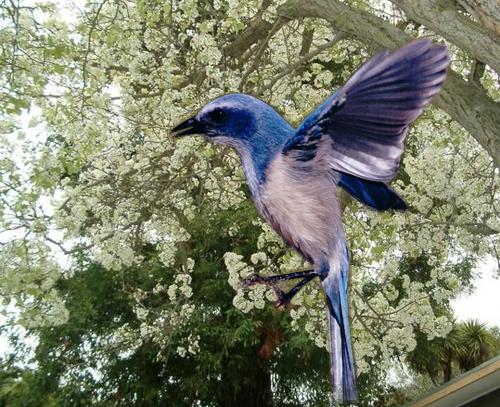
Bird species: Florida_Jay
Bird type: landbird
Background: land